Saint-Jean-Cap-Ferrat

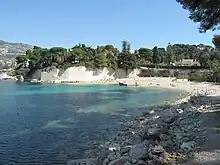
Passable beach

Saint-Jean-Cap-Ferrat has a mild Mediterranean climate. Average temperatures range from in January to in the summer. There is very little rainfall in the summer. Although occasionally the Mistral winds arrive, it is more sheltered by the mountains than for example St. Tropez, so the winds are not as strong.